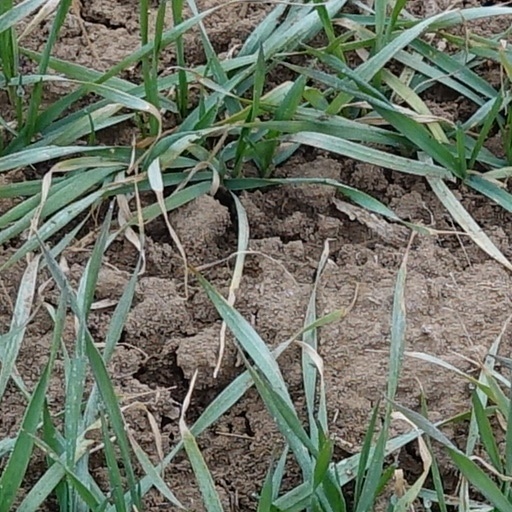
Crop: wheat